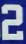
Number: 2